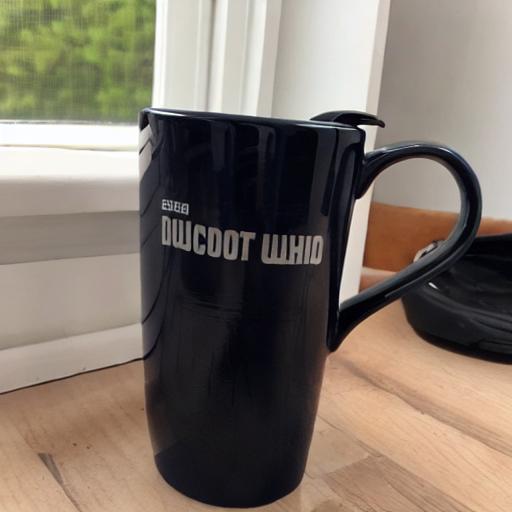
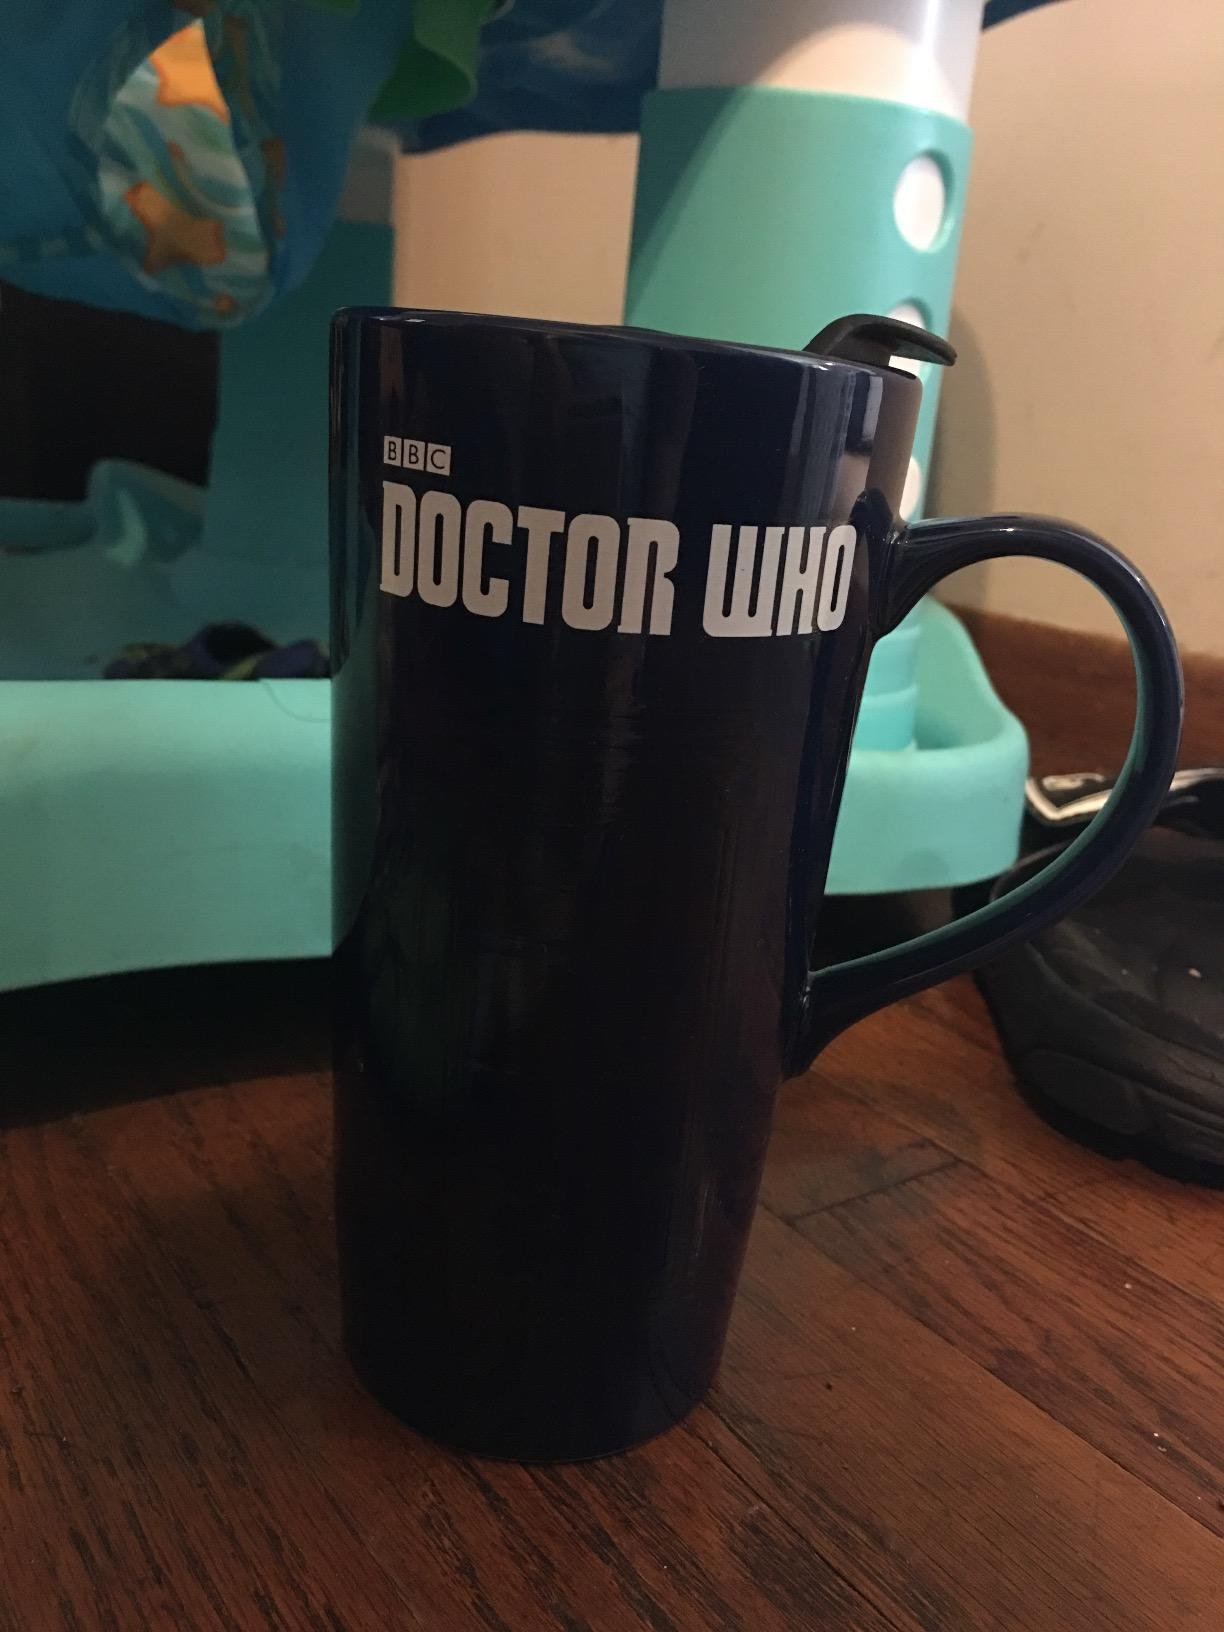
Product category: items_mug
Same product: no